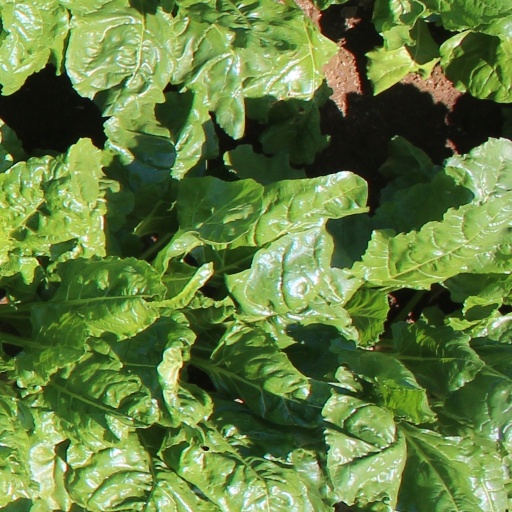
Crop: sugar beet